Charon's obol

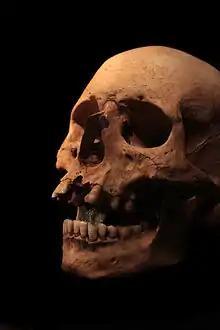
Roman skull with an obol (an Antoninus Pius dupondius) in the mouth

In Latin, Charon's obol is sometimes called a , which in everyday usage means "provision for a journey" (from , 'way, road, journey'), encompassing food, money and other supplies. The same word can refer to the living allowance granted to those stripped of their property and condemned to exile, and by metaphorical extension to preparing for death at the end of life's journey. Cicero, in his philosophical dialogue "On Old Age" (44 BC), has the interlocutor Cato the Elder combine two metaphors — nearing the end of a journey, and ripening fruit — in speaking of the approach to death: